Jesselton Freemason Hall

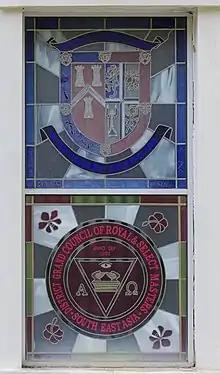
Stained glass window of Jesselton Freemason Hall (view from outside).

Since the 1880s, there has been plans to establish Masonic lodge in the British Borneo area. On 26 January 1951, Freemasonry established its firm roots in the Crown Colony of North Borneo with the Consecration of Lodge Kinabalu. A move was then made in 1960 to form a Royal Arch Chapter under the Scottish Constitution in Jesselton, to be supported by Jesselton Lodge, Elopura Lodge and Brunei Lodge which culminating in the inaugural meeting of Northern Borneo Royal Arch Chapter on 19 January 1962 in the town.